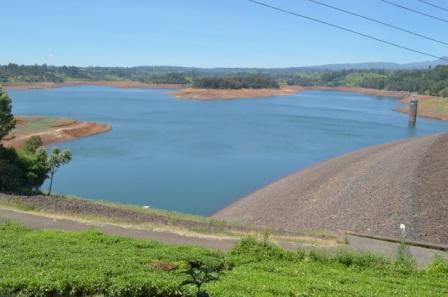
Mbegu za mboga za majani, zikiwa zimehifadhiwa katika pakti iliyotengenezwa kwa kutumia plastiki, ili zisiweze kuharibika katika mfuko huo nje kukiwa na jina la mbegu, picha ya mmea huo pindi utakapokua pamoja na uzito.